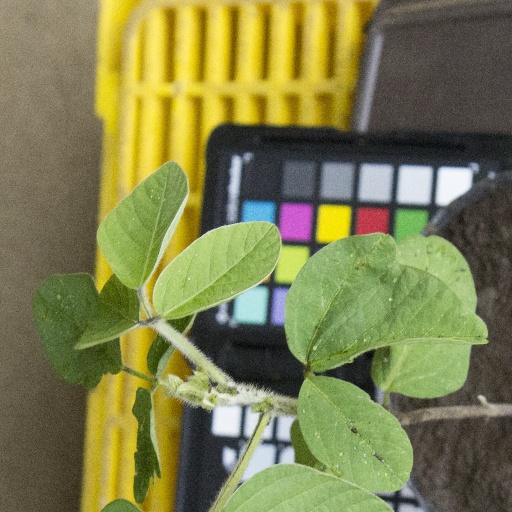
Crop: soybean